British Jamaicans

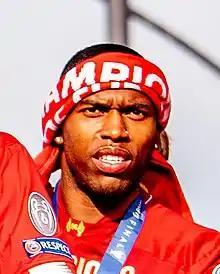
Former Liverpool and England striker Daniel Sturridge, who was born in Birmingham to Jamaican parents

The earliest Jamaican immigrants to post-war Britain found differences in diet and availability of food an uncomfortable challenge. In later years, as the community developed and food imports became more accessible to all, grocers specialising in Caribbean produce opened in British high streets. Caribbean restaurants can now also be found in most areas of Britain where Jamaicans and other such groups reside, serving traditional Caribbean dishes such as curry goat, fried dumplings, and ackee and saltfish (the national dish of Jamaica). "Jerk" is a style of cooking from Jamaica in which meats (including pork and chicken) are dry-rubbed or wet marinated with a very hot spice mixture. The best known Caribbean food brands in the UK are Dunn's River, Walkerswood and Grace Foods. Grace Foods is originally from Jamaica but is now a multi national conglomerate.